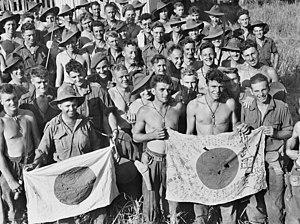
Les Hinomaru d'encouragement sont des drapeaux japonais offerts aux militaires envoyés dans les campagnes militaires à l'époque de l'empire du Japon, principalement durant la Seconde Guerre mondiale. Ces drapeaux étaient signés par des amis et la famille, souvent avec de petits messages souhaitant la victoire, la sécurité et la chance.